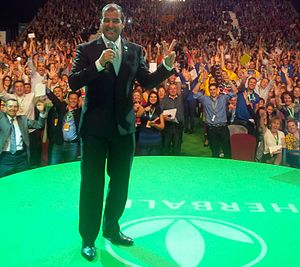
Pyramideforetagende / Norge
En topsælger for pyramidesalgfirmaet Herbalife under en massemønstring af salgsrepræsentanter.
Pyramideforetagende er en uofficiel betegnelse på en destruktiv forretningsmodel bestående i pengeforflytninger, hovedsageligt ved at hverve flere personer til konceptet. Mens pyramidespil tidligere handlede om ren pengeforflytning, er de fleste koncepter i dag kamufleret bag omsætning af varer eller tjenester; men da hovedfokus stadig er rettet mod hvervning af stadig nye deltagere, er pyramideeffekten til stede i samme grad. Pyramidespil har eksisteret i mindst 100 år. Forretningskonceptet "netværksmarkedsføring" er bygget efter det samme princip, men er i de fleste land lovligt, så længe salg af varer eller tjenester er det centrale. Derimod er pyramidespil ulovligt i de fleste lande, deriblandt Danmark.